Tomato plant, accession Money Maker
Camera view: tilt-top (135 deg); turntable rotation: 30 degrees
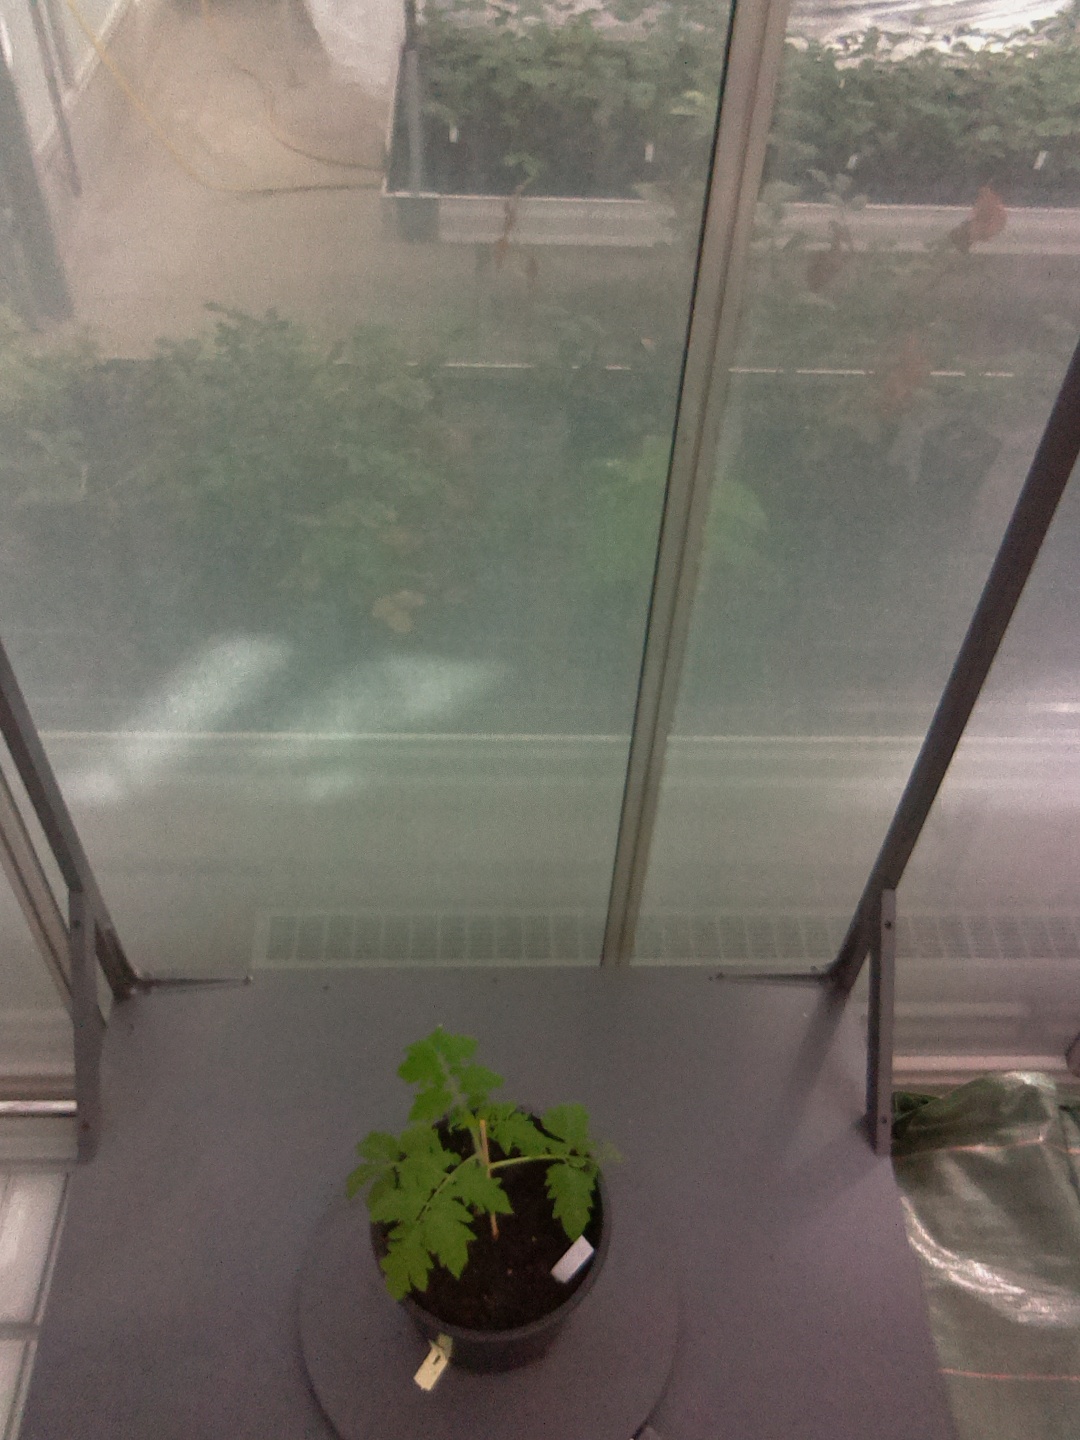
BBCH growth stage 13: 6 of true leaves visible